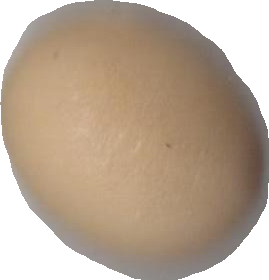
Variety: Dega